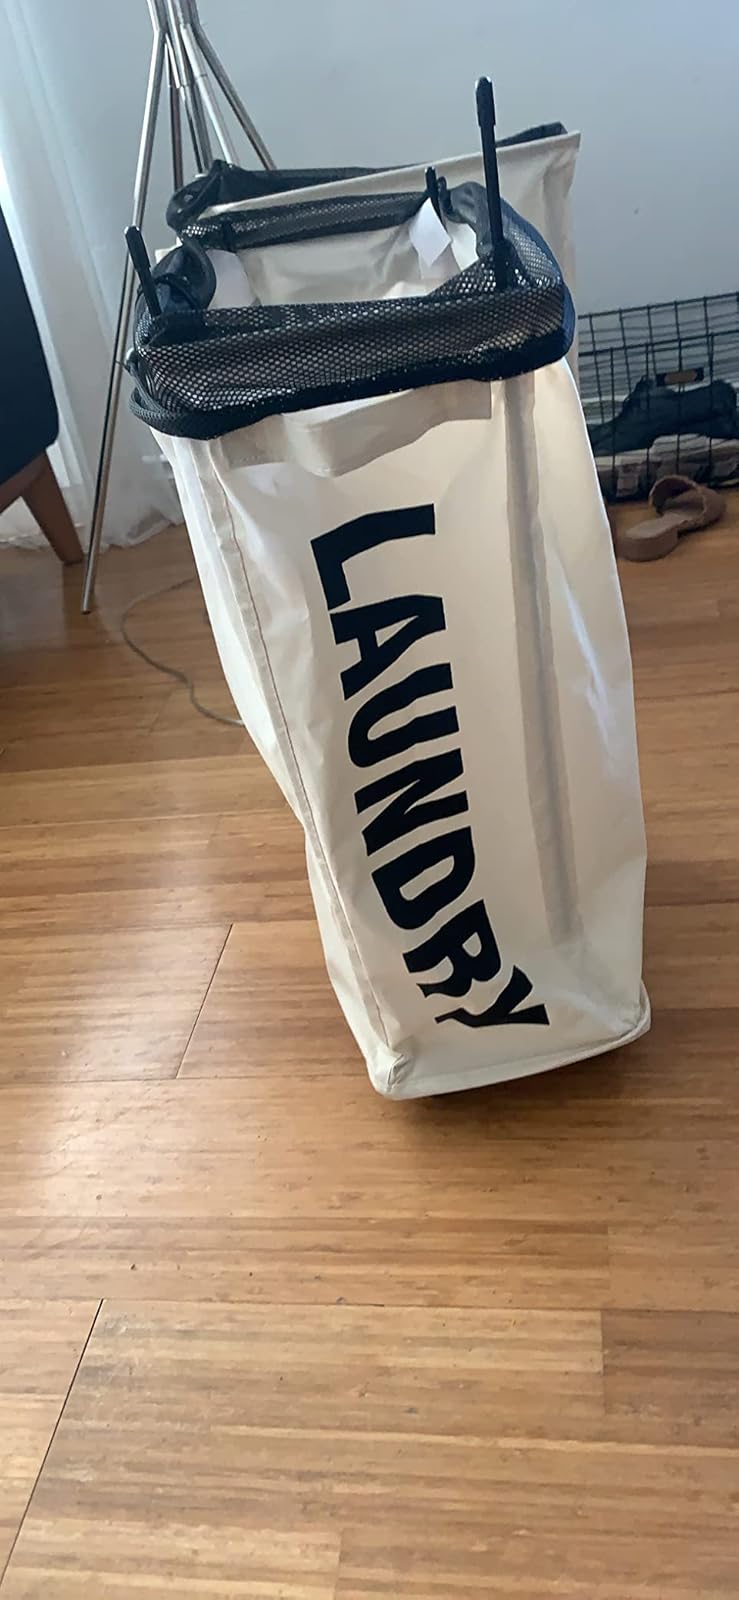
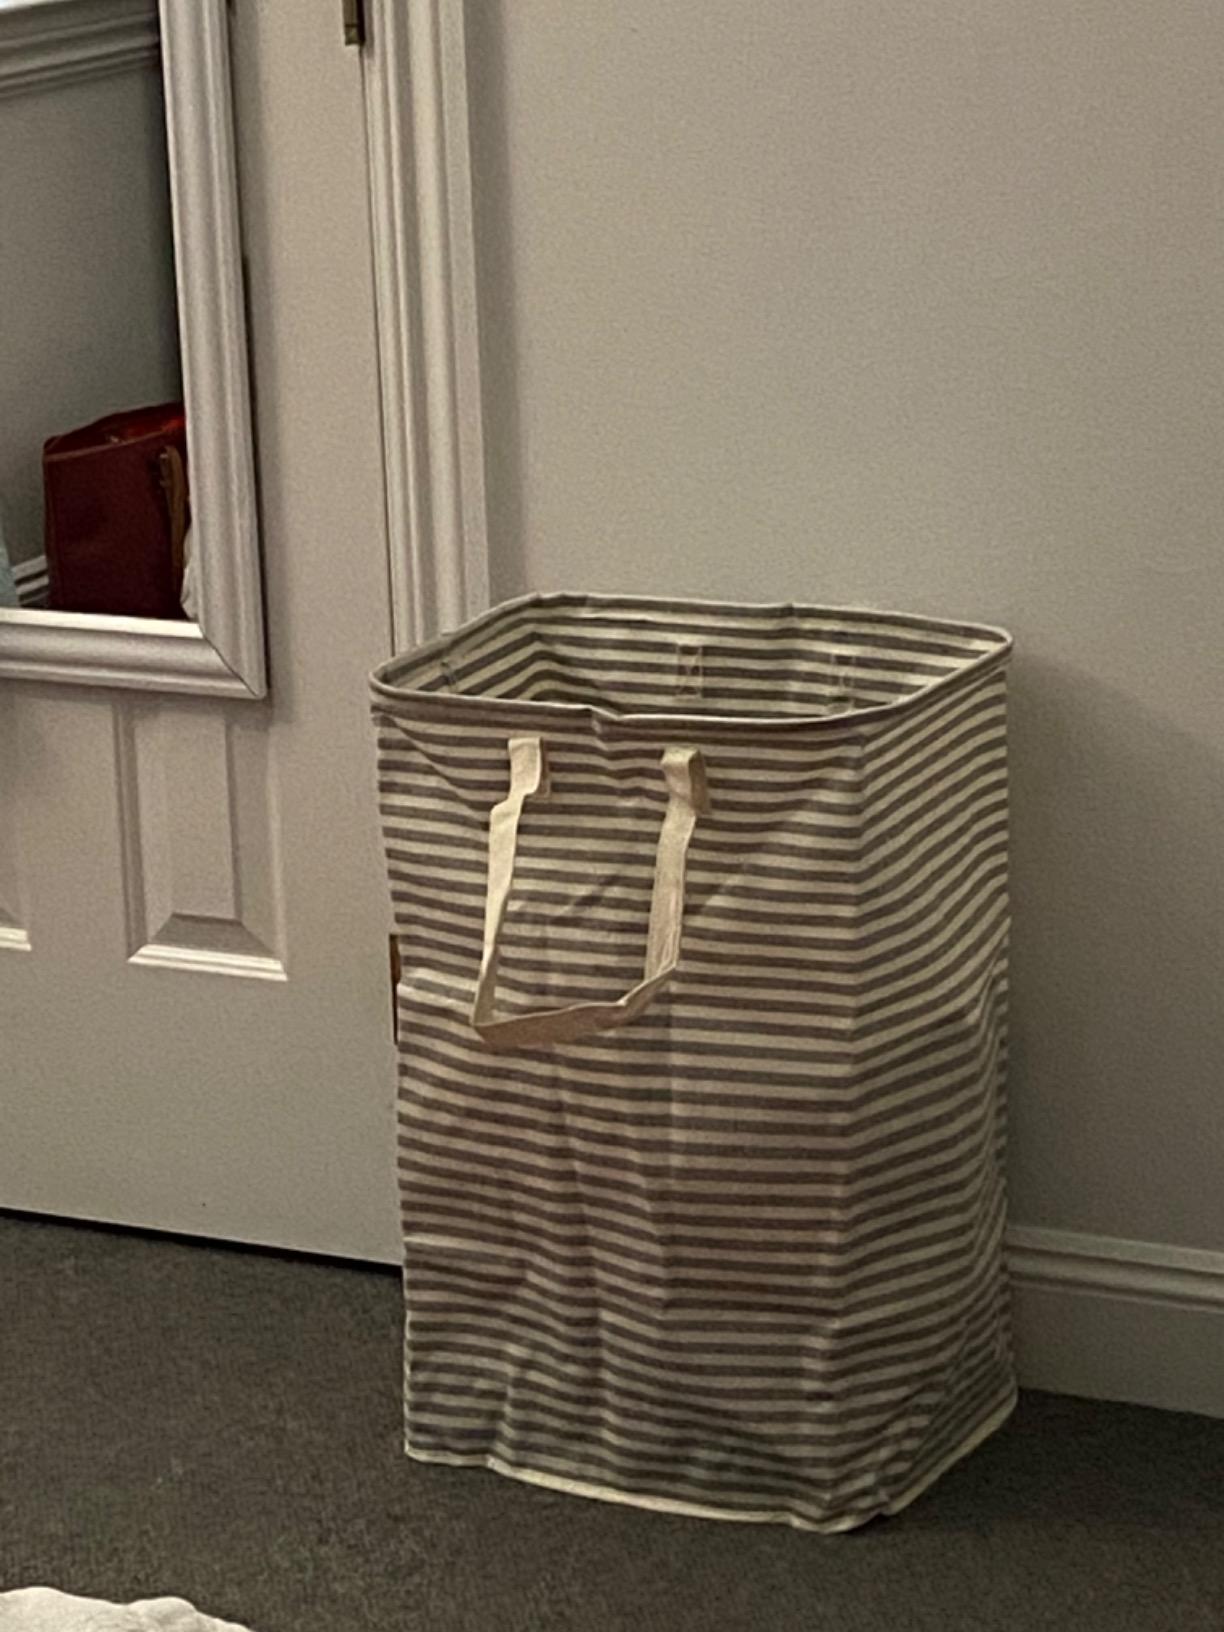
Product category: items_hamper
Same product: no